Faubourg Saint-Germain

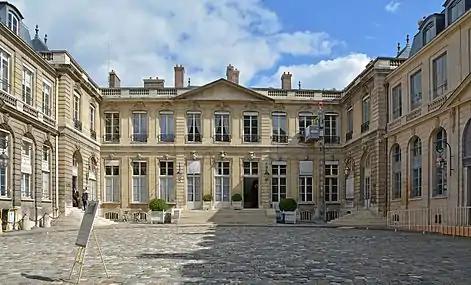
"Hôtel de Roquelaure", 246 Boulevard Saint-Germain

During the restoration of the Bourbon dynasty, the "Faubourg" recovered its past glory as the most exclusive high nobility district of Paris. Moreover, as home to the Ultra-royalist Party, it was the political center of the country. The Ultra pushed towards counter-revolutionary laws, reinforcing the Catholic Church's power (Anti-Sacrilege Act) and enacting the "" (literally, the "Law of the Billion to the Emigrants" [meaning "Exiles"]), which allowed the French nobility to return from exile and compensated them for their loss of fortune and land in the Revolution.